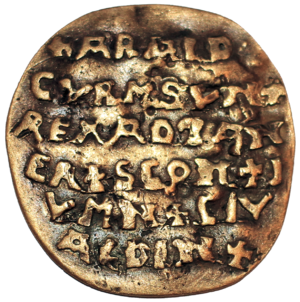
Haraldsguldet
Tekstsiden af guldskiven
Haraldsguldet eller Curmsundisken er benævnelser for en konkav guldskive eller guldplakette på 25,23 gram og 4,5 cm i diameter. Kong Harald nævnes på skivens tekst.